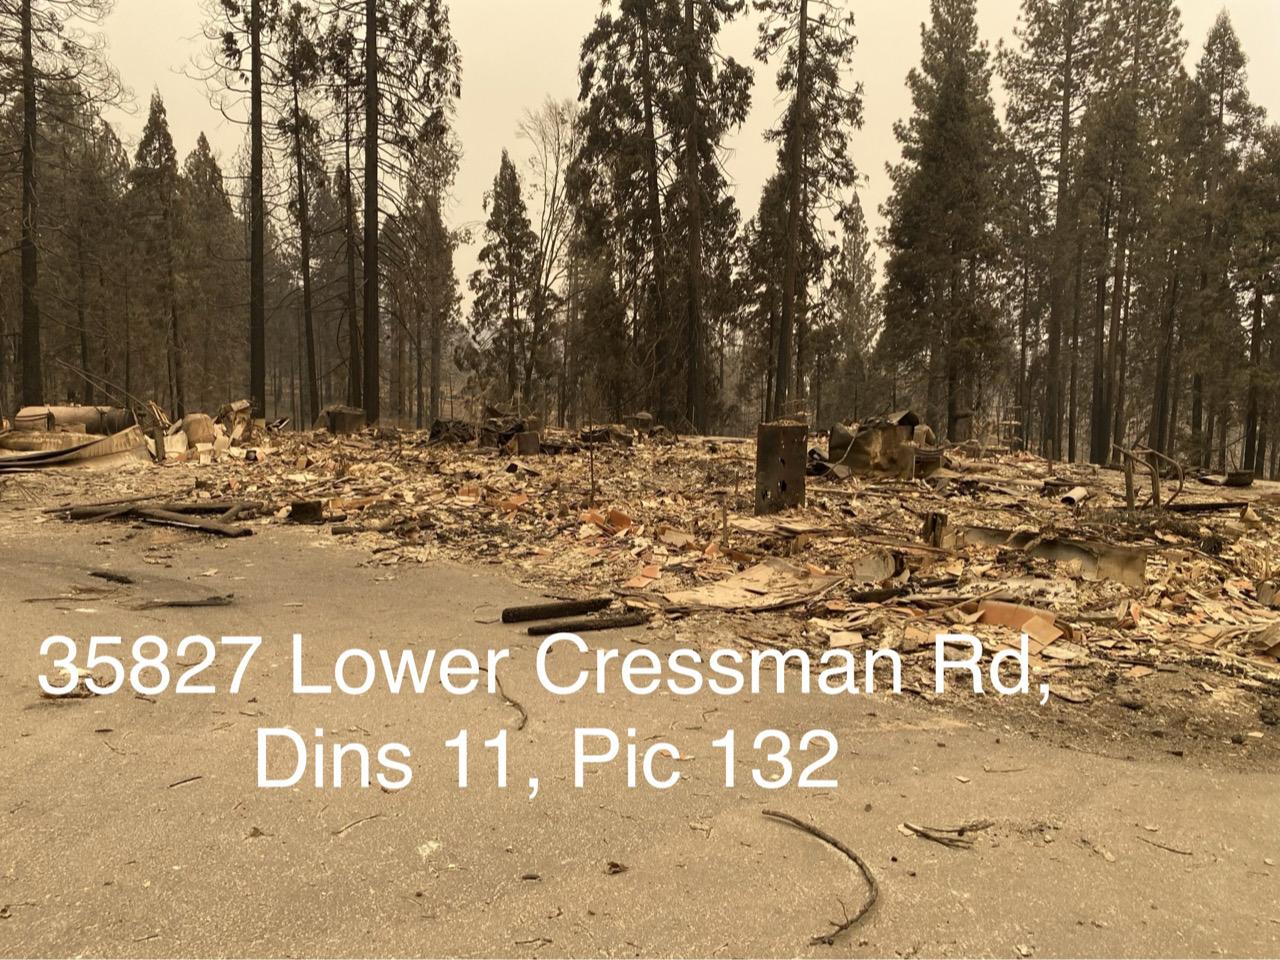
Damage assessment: destroyed